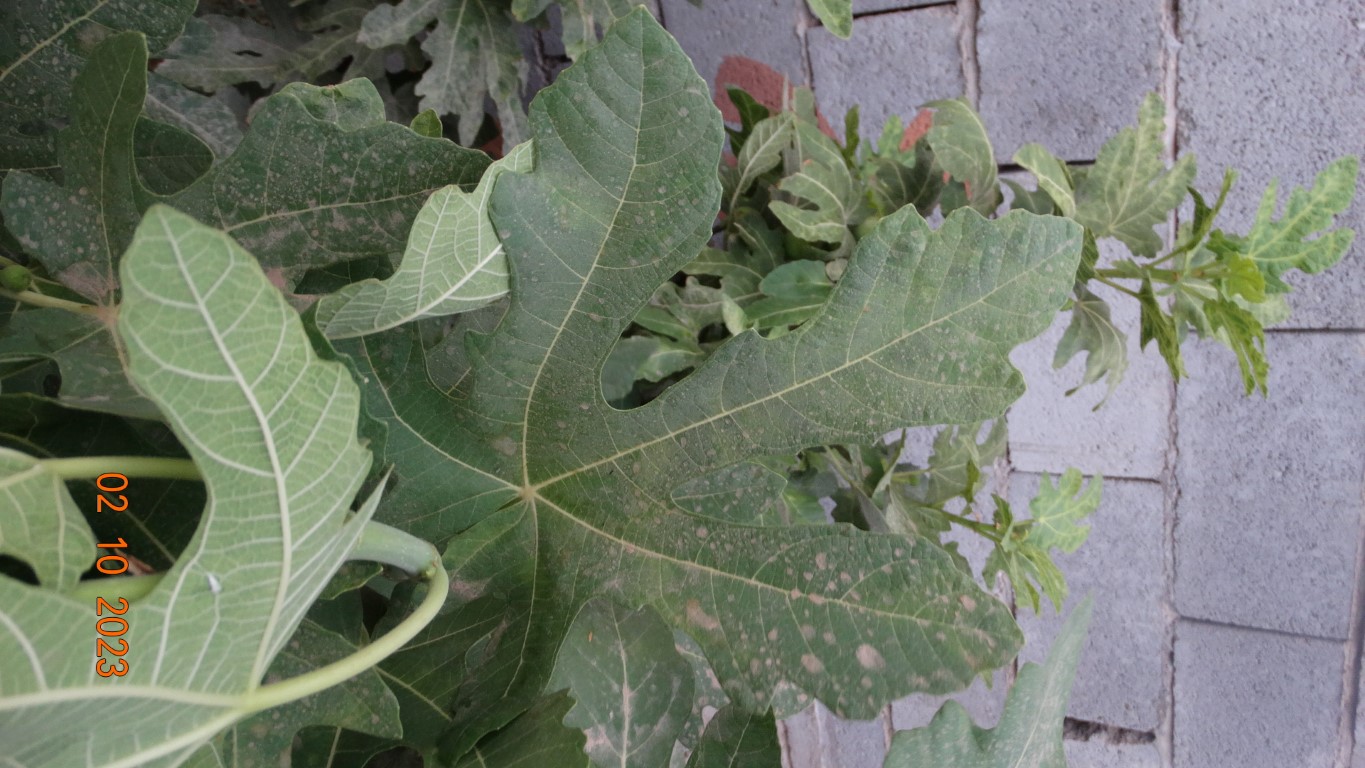
Label: healthy